Benjamin N. Cardozo School of Law

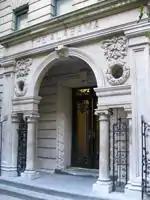
The Alabama - Cardozo's nine story residence building

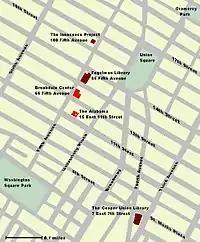
Map of Facilities

For J.D. students, Cardozo offers a selection of over 226 courses in addition to the eight courses required during the first year. Students may choose to graduate with a concentration in one, or several, of the following areas: